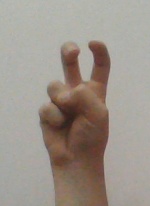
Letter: toot